Uhniv

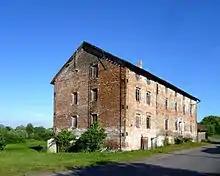
Old water mill

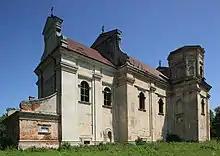
Ruins of Dormition Church

Uhniv is a city in Sheptytskyi Raion, Lviv Oblast, western Ukraine. It has a population of 939 as of 2022.